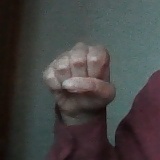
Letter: saad